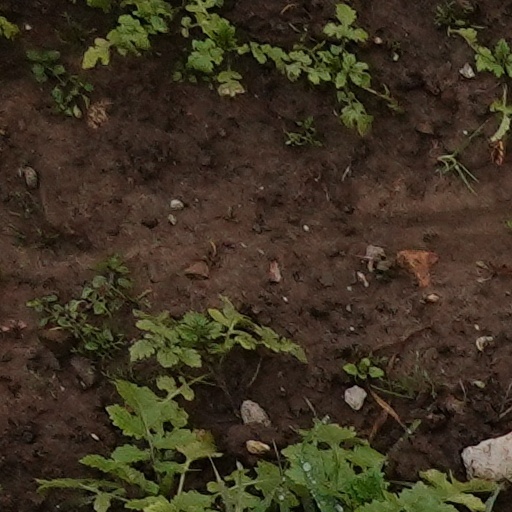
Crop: wheat